John Coggeshall

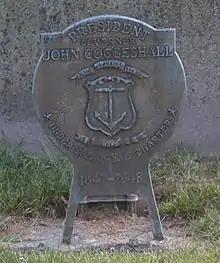
John Coggeshall grave medallion

John Coggeshall Sr. (2 December 1599 – 27 November 1647) was a British colonial statesman who was one of the founders of the Colony of Rhode Island and Providence Plantations and the first President of all four towns in the Colony. He was a successful silk merchant in Essex, England, but he emigrated to the Massachusetts Bay Colony in 1632 and quickly assumed a number of roles in the colonial government. In the mid-1630s, he became a supporter of dissident minister John Wheelwright and of Anne Hutchinson. Hutchinson was tried as a heretic in 1637, and Coggeshall was one of three deputies who voted for her acquittal. She was banished from the colony in 1638, and the three deputies who voted for her acquittal were also compelled to leave. Before leaving Boston, Coggeshall and many other Hutchinson supporters signed the Portsmouth Compact in March 1638 agreeing to form a government based on the individual consent of the inhabitants. They then established the settlement of Portsmouth on Aquidneck Island (called Rhode Island at the time), one of the four towns comprising the Colony of Rhode Island and Providence Plantations.